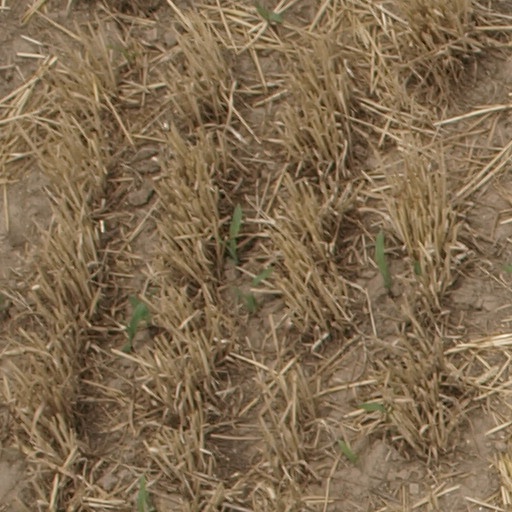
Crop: maize; corn